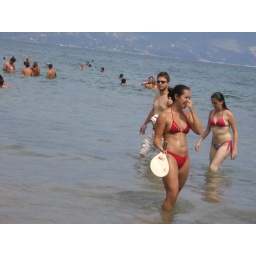
They like to play paddle ball on the beach in Brazil. I like it, too.